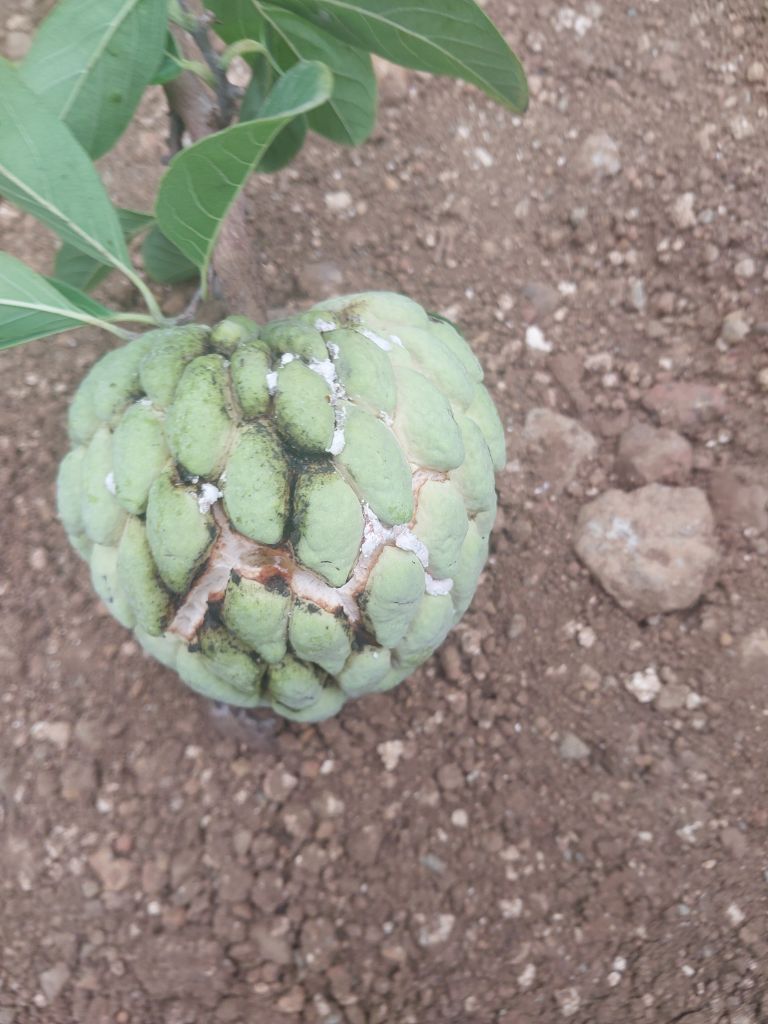
Disease label: Athracnose